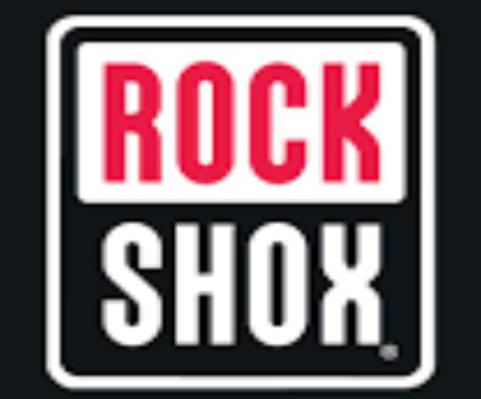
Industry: Transportation